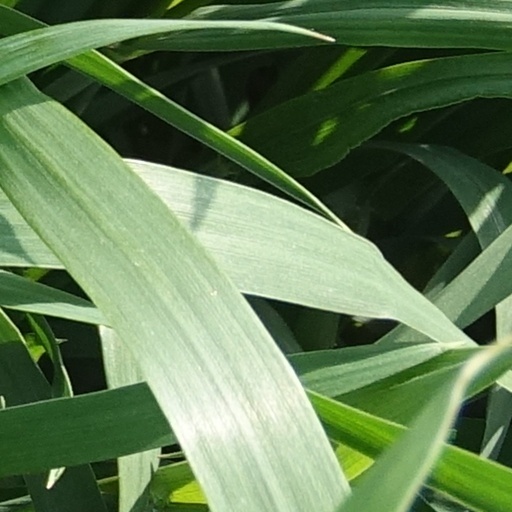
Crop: wheat